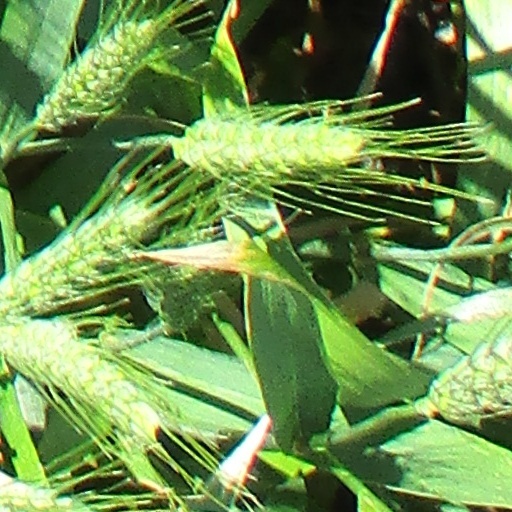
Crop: wheat